Second Supreme Court of Canada building

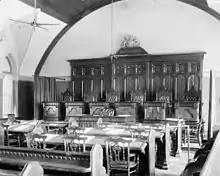
The interior of the Second Supreme Court of Canada building in 1890.

In 1882, the Supreme Court of Canada moved into permanent accommodations in the refurbished building located at the southwest corner of the West Block on Parliament Hill, facing Bank Street. Originally constructed in 1873 as workshops and stables for the government, the building was designed by Chief Dominion Architect Thomas Seaton Scott. It was renovated in 1881 by Thomas Fuller for use by the Supreme Court. From 1882 until 1887, the Court shared the building with the National Art Gallery. Despite its new home, members of the Court made numerous complaints about the facility, including a persistent "dreadful smell", poor ventilation, cramped space, a lack of offices, and its inconvenient distance from the Library of Parliament.